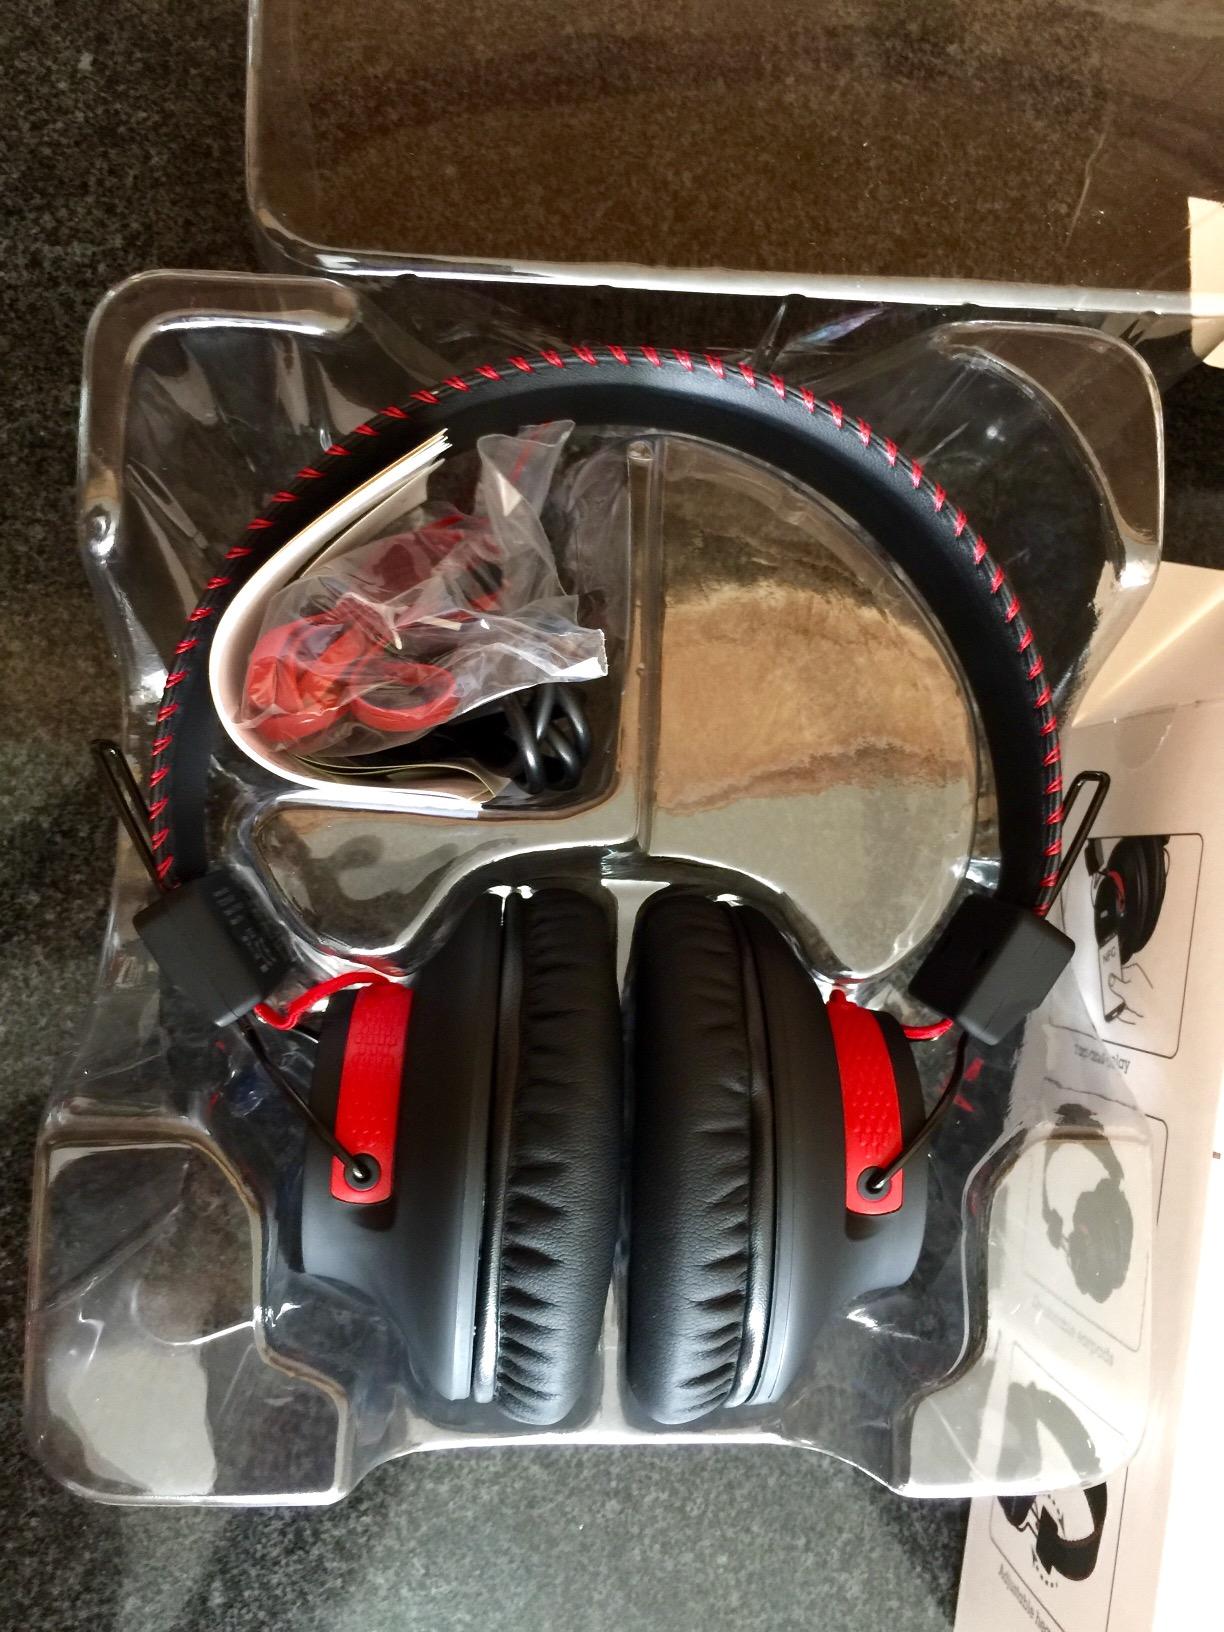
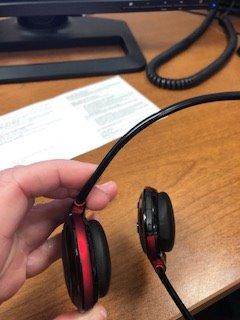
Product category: headphones
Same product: no